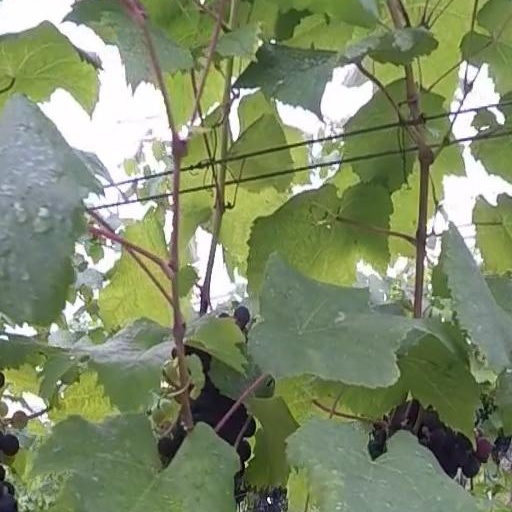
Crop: grape